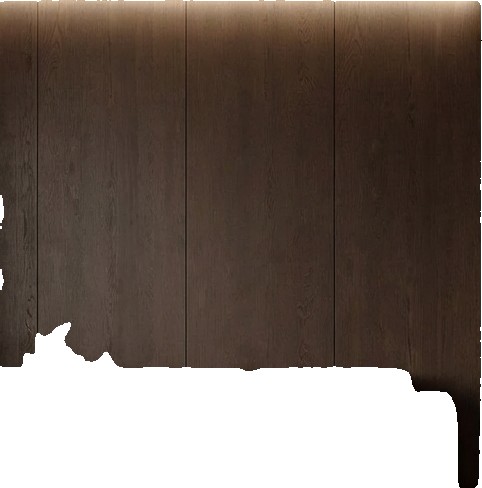
Surface category: wall